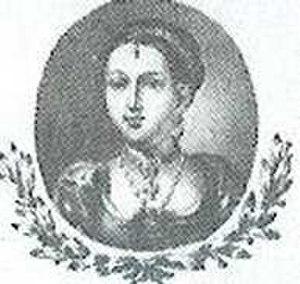
Judith de Hongrie était une princesse hongroise, membre de la famille Árpád. Elle fut brièvement l'épouse de Boleslas Iᵉʳ de Pologne.